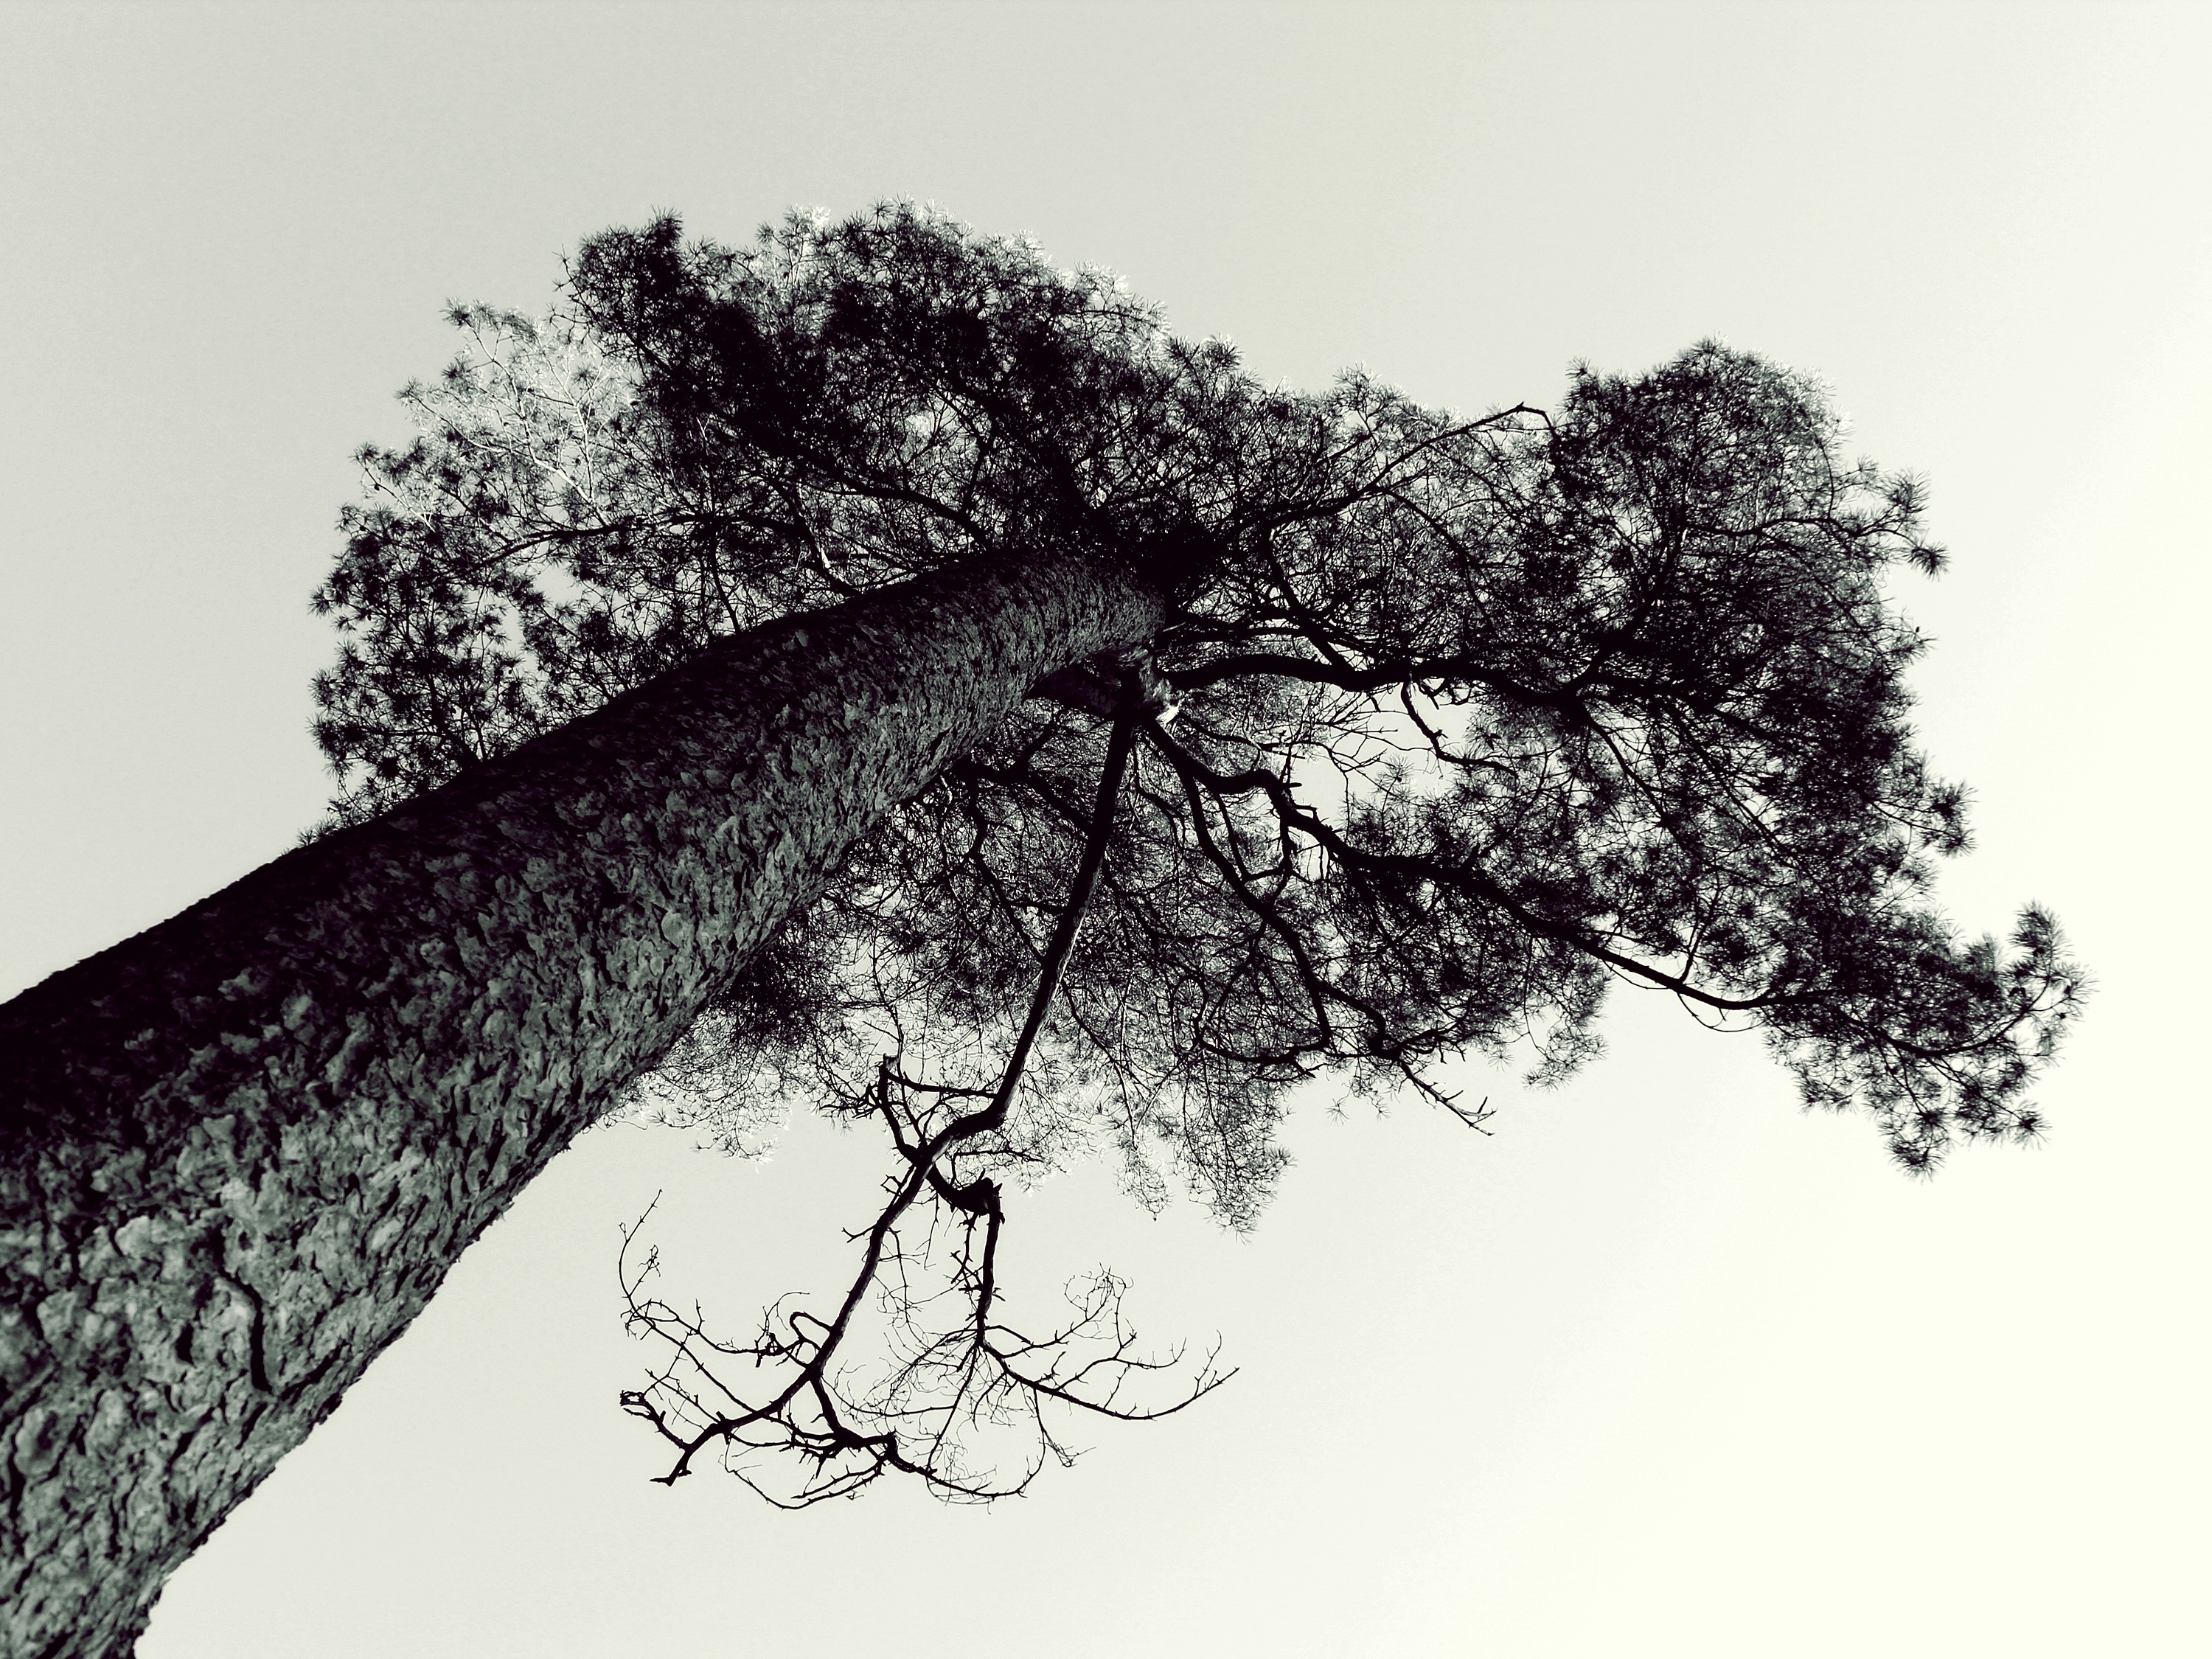
landscape, tree, nature, branch, winter, black and white, plant, sky, wood, white, photography, leaf, flower, pine, log, high, cemetery, black, monochrome, twig, tribe, sketch, drawing, needles, mood, top, tree bark, back light, monochrome photography, plant stem, woody plant